AvidxChange Music Factory

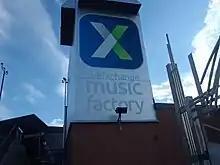
Logo at Music Factory entrance

The AvidxChange Music Factory is an entertainment complex located in downtown Charlotte, North Carolina. It consists of two concert venues and a number of restaurants and bars on the former site of a mill in the northern end of the downtown area.